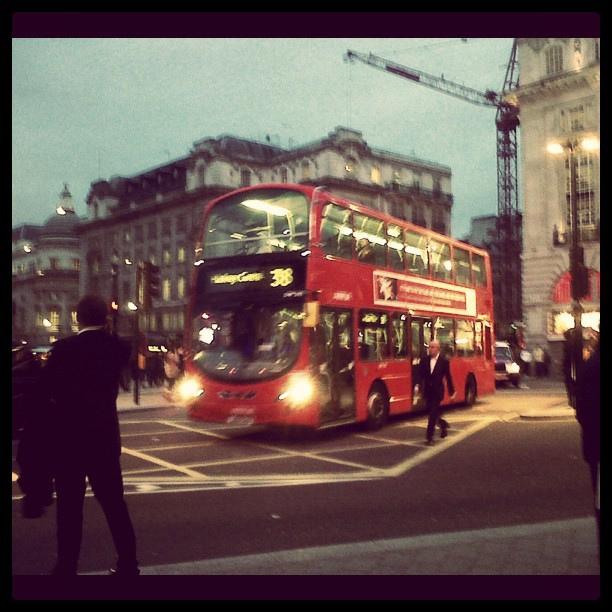
A large red double decker bus traveling down a city street.

a double deckered bus on a city street with buildings in the background

A double deck bus on a city street near a building under construction.

A double decker bus on a street in london

A red double decker bus turning on a street full of people.